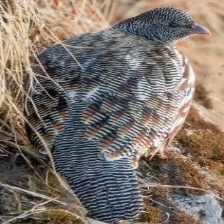
Species: SNOW PARTRIDGE
Scientific name: LERWA LERWA
ImageNet parent category: partridge